Triple product rule

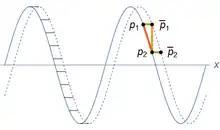
The profile of a traveling wave at time "t" (solid line) and "t"+Δ"t" (dashed line). In the time interval Δ"t", the point "p" will rise up to the same height that "p" had at time "t".

A geometric realization of the triple product rule can be found in its close ties to the velocity of a traveling wave